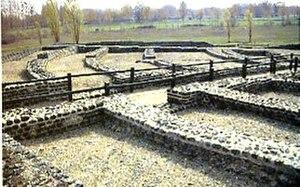
Théâtre romain de Cherré - Aubigné-Racan